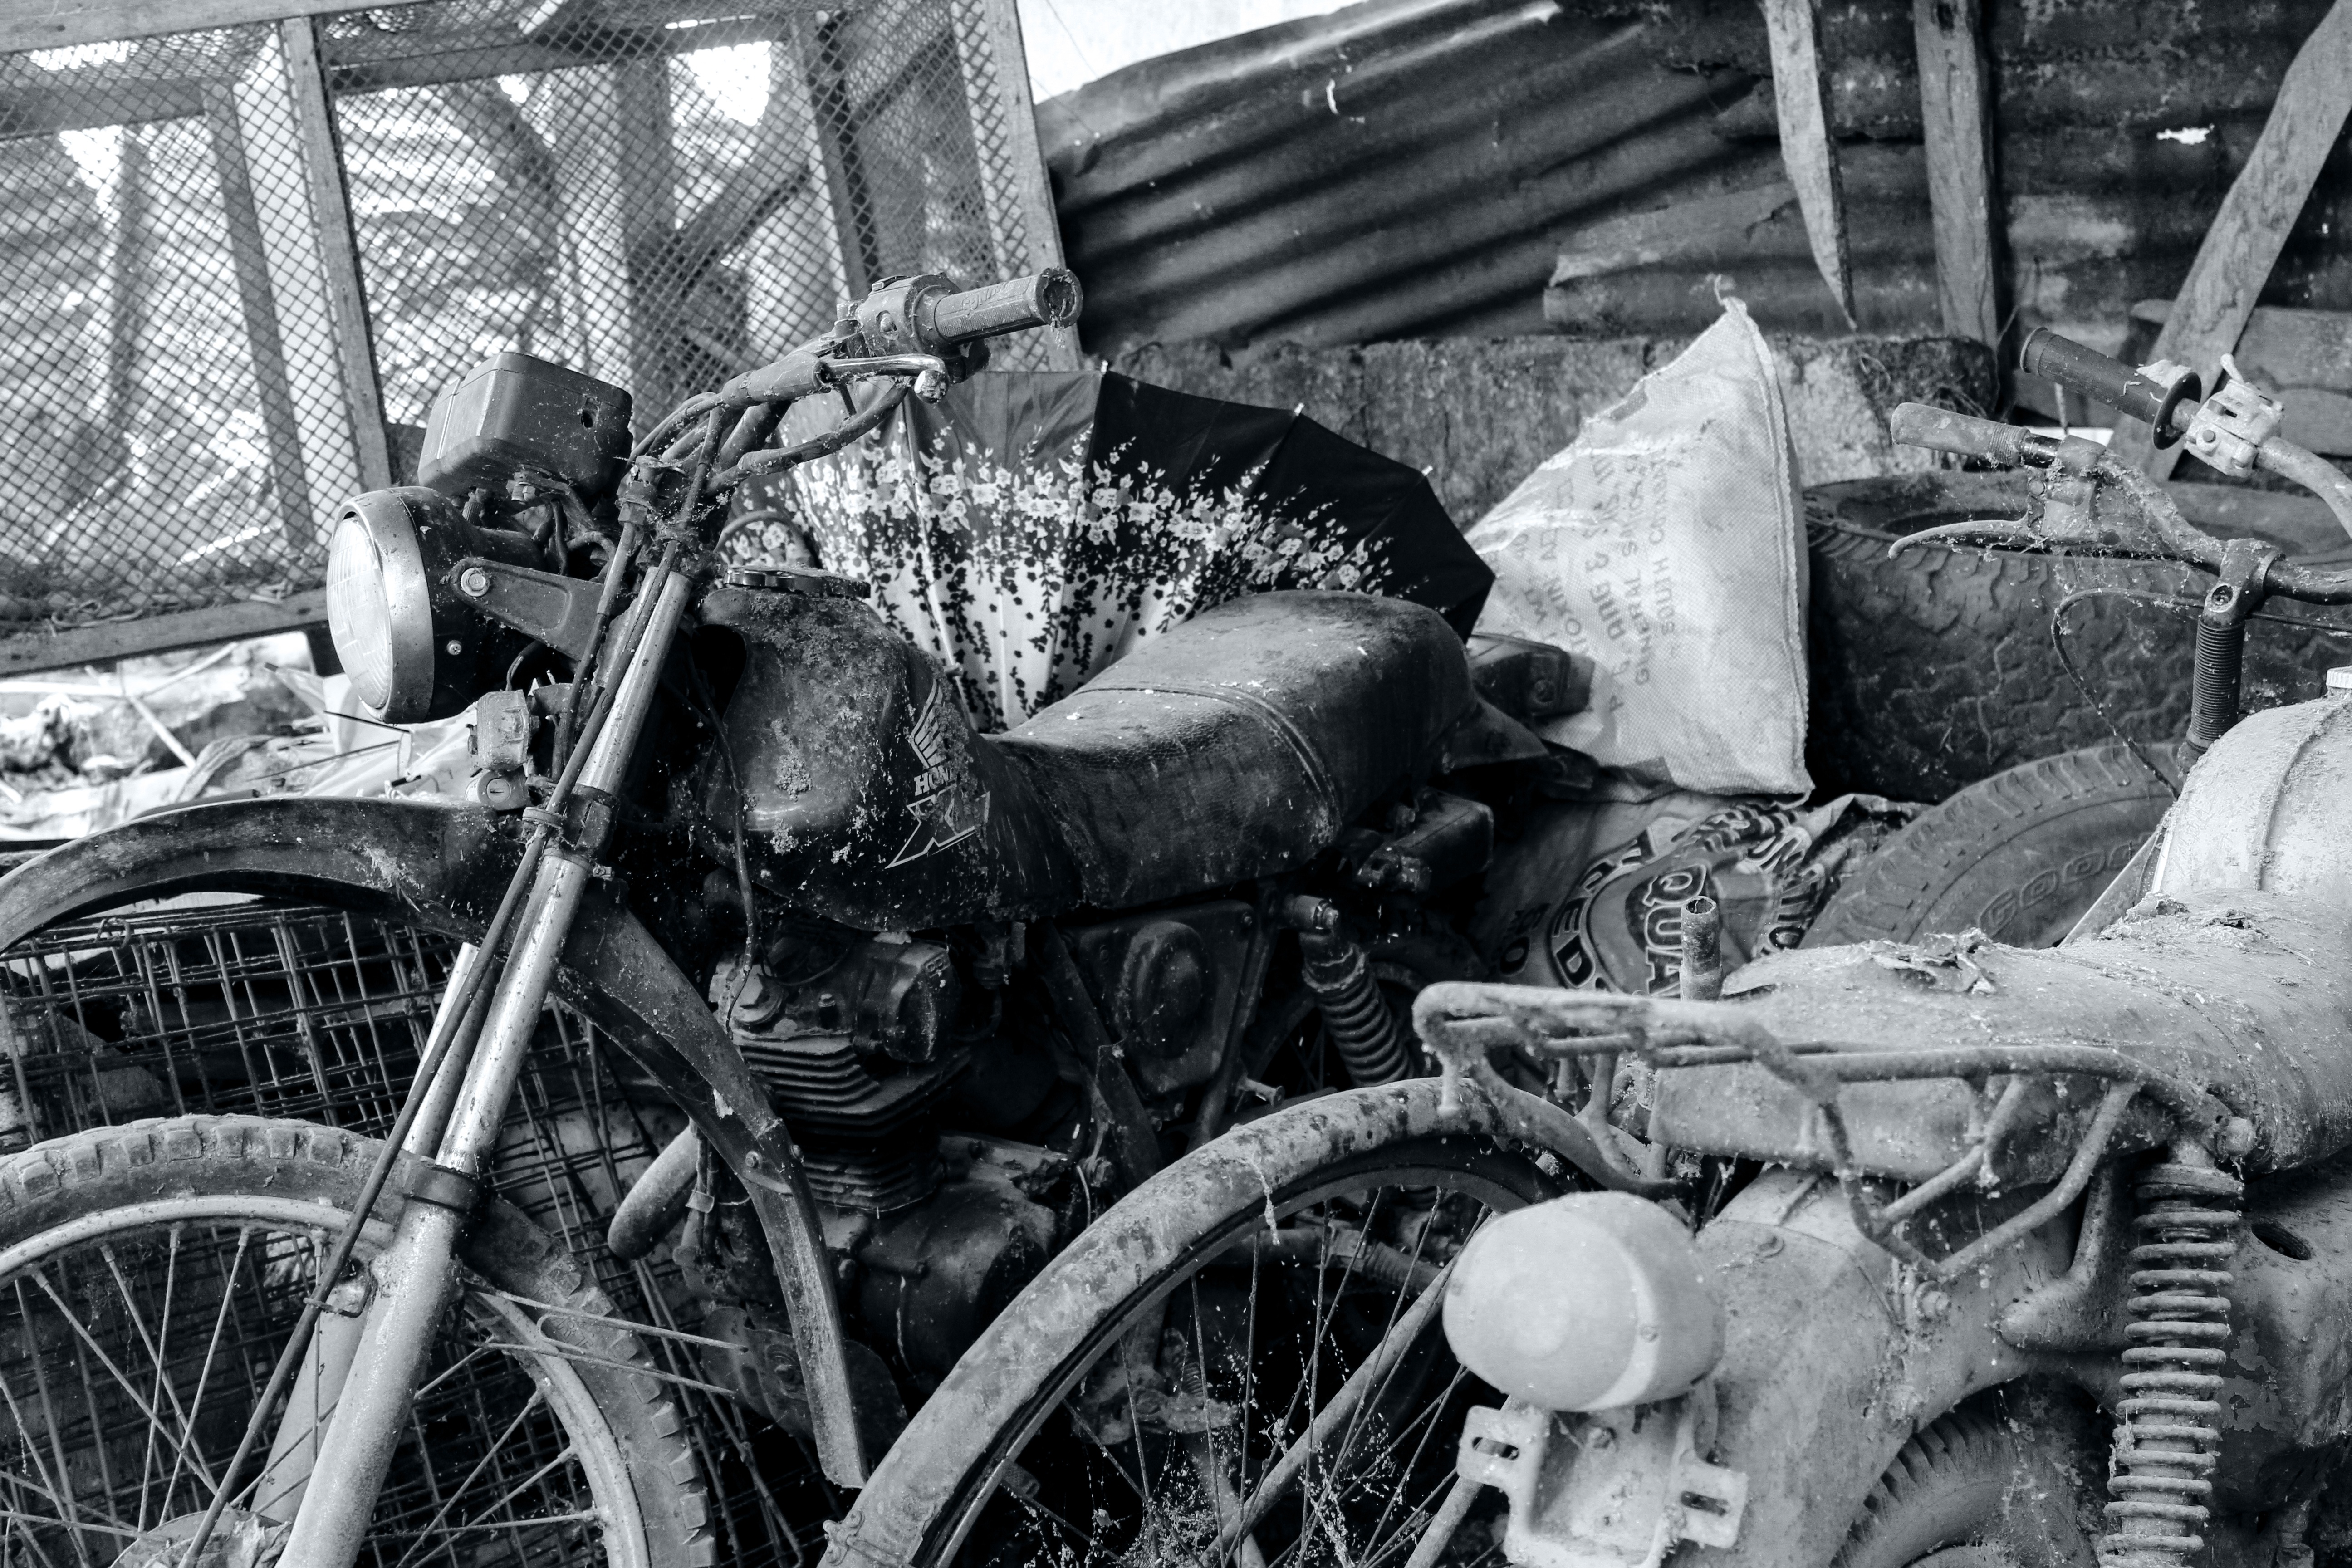
black and white, bicycle, vehicle, motorcycle, monochrome, land vehicle, monochrome photography